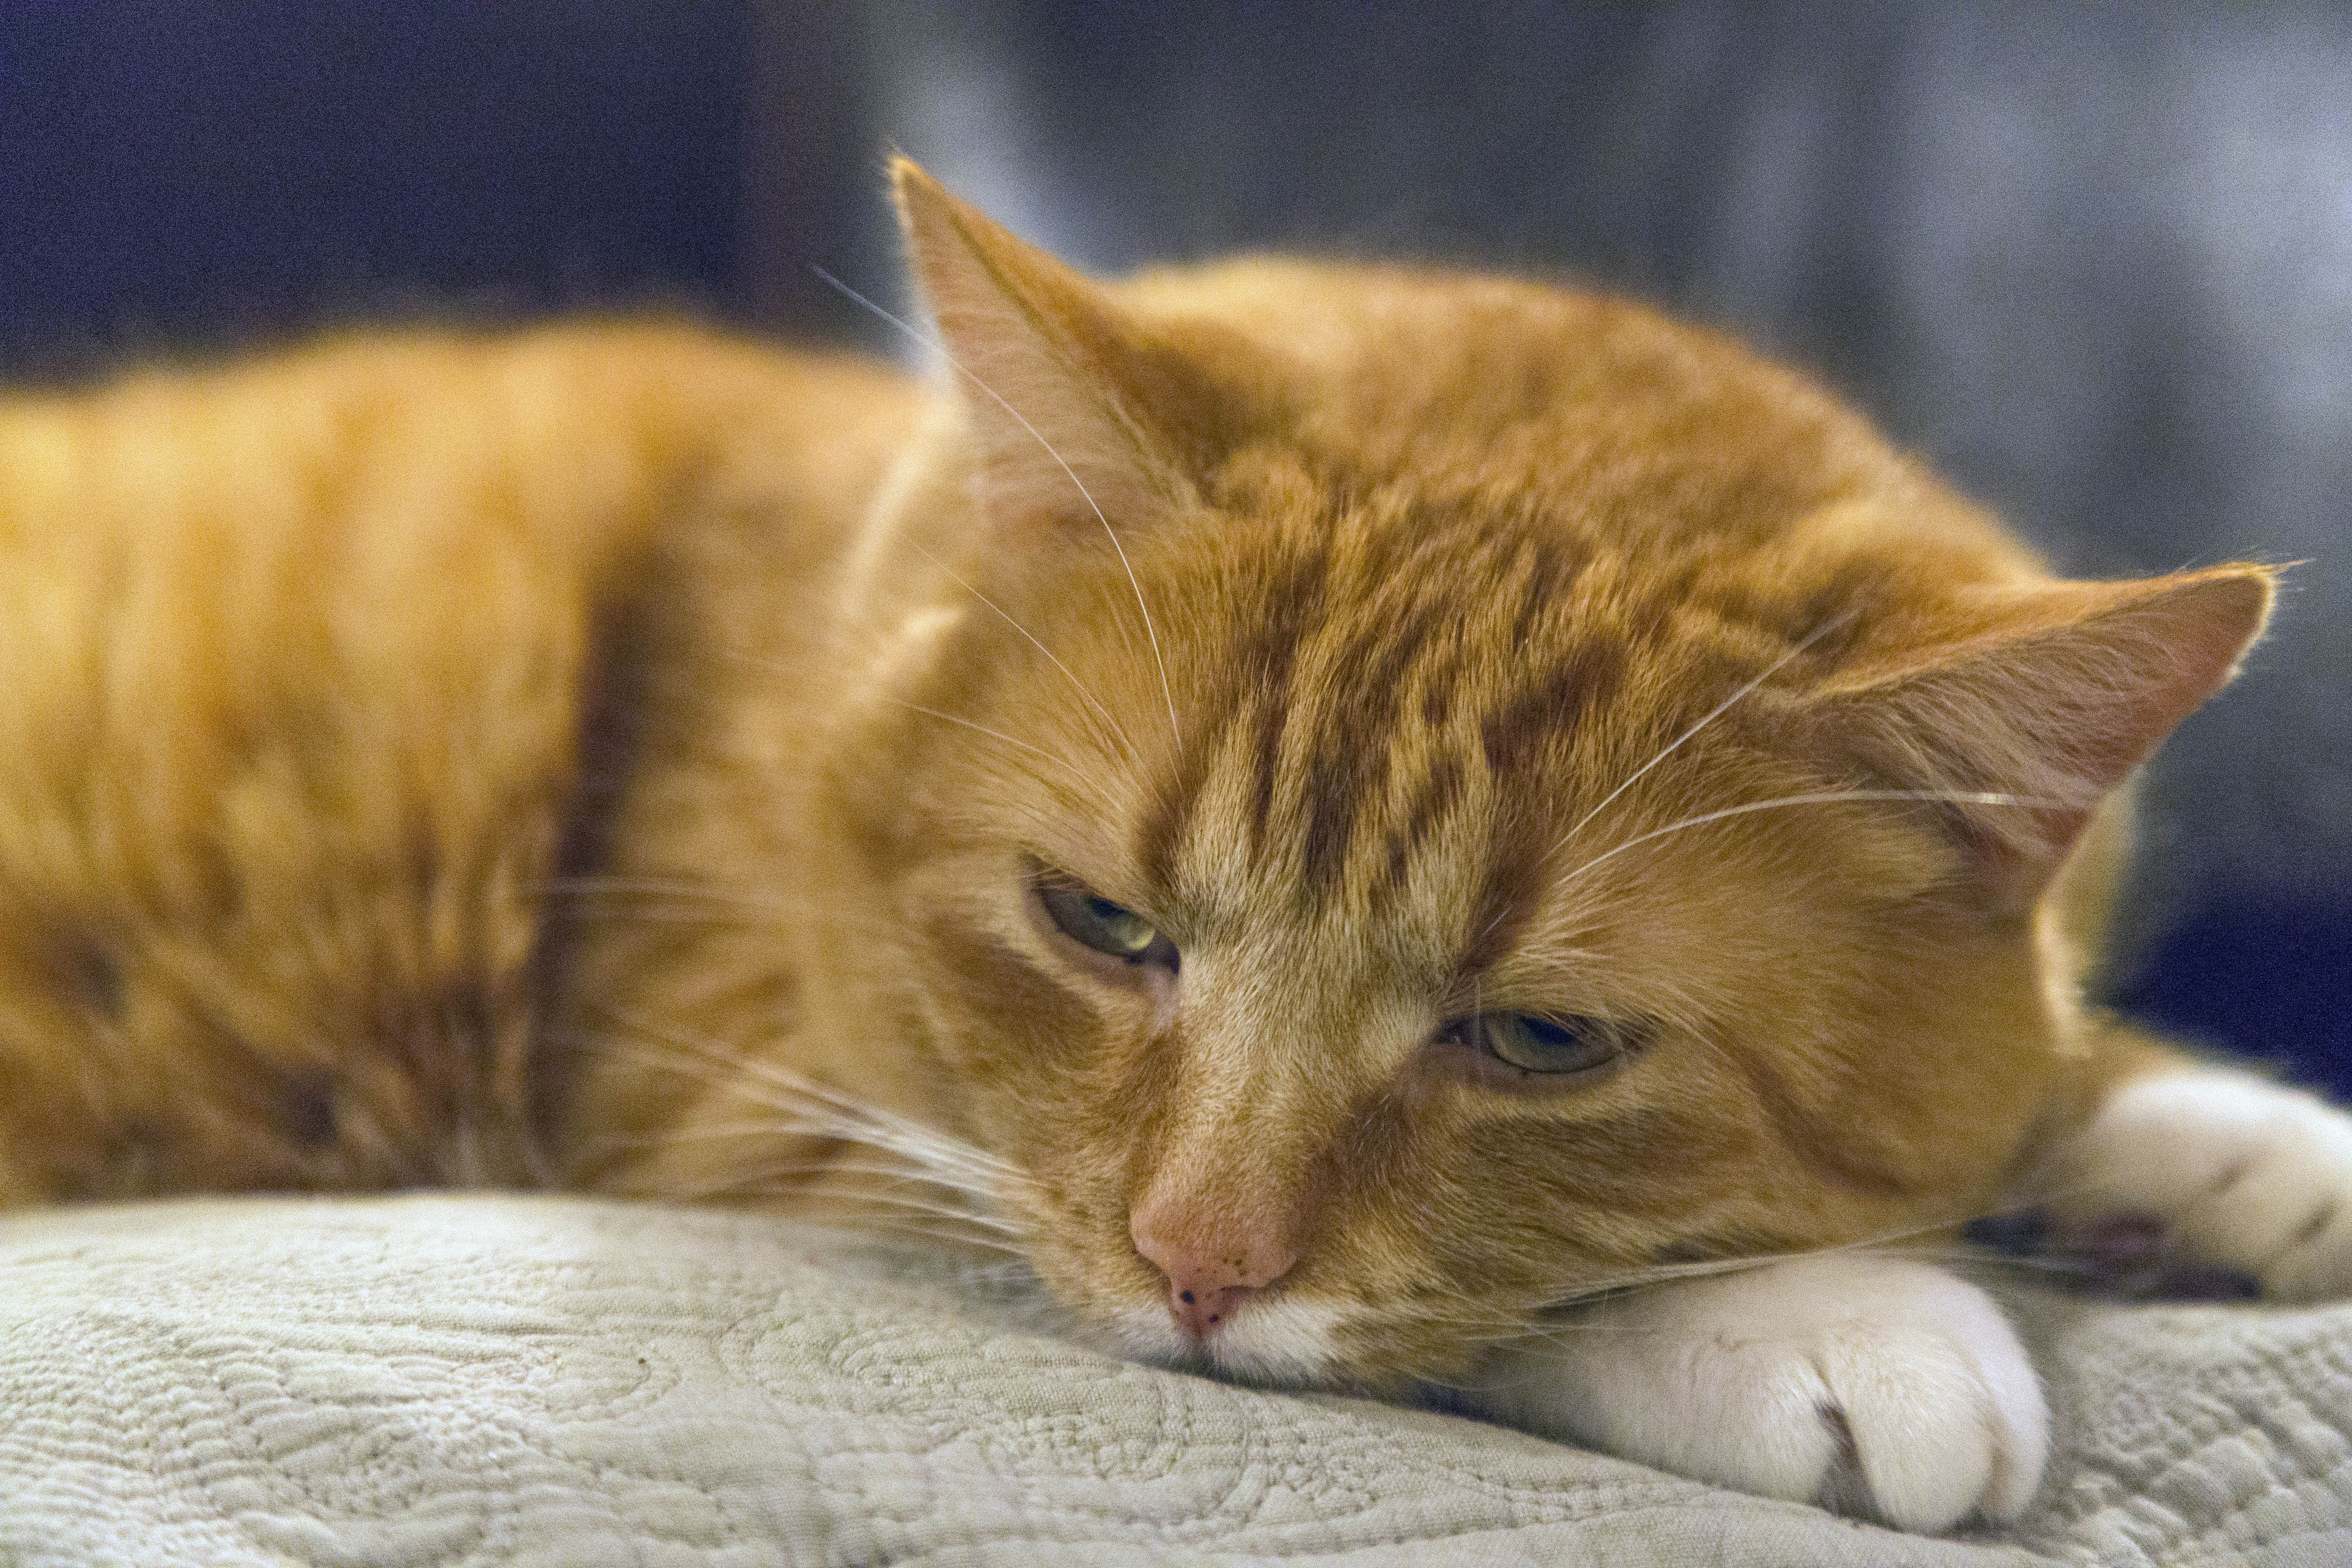
animal, cute, looking, pet, fur, kitten, cat, feline, mammal, whisker, fauna, close up, nose, whiskers, kitty, sleepy, vertebrate, domestic, adorable, tabby cat, bengal, european shorthair, small to medium sized cats, cat like mammal, carnivoran, domestic short haired cat, rusty spotted cat, toyger